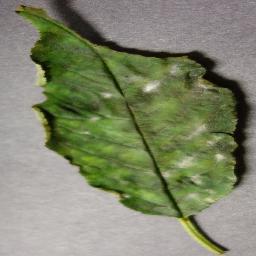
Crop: cherry
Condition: (including_sour)_powdery_mildew